HRT Formula 1 Team

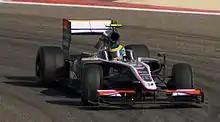
Bruno Senna completed 17 laps of the 2010 Bahrain Grand Prix before retiring with an overheating engine.

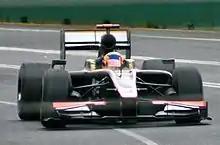
Karun Chandhok recorded Hispania Racing's first finish with fourteenth position at the .

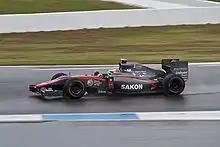
Sakon Yamamoto replaced Chandhok for the 2010 German Grand Prix.

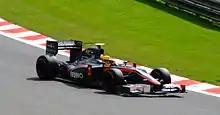
Bruno Senna continued to drive for the rest of the season after missing the 2010 British Grand Prix. He is seen here at the 2010 Belgian Grand Prix.

HRT Formula 1 Team, formerly known as Campos Meta 1 and Hispania Racing, was a Spanish Formula One team founded by former driver Adrián Campos. It was sold to José Ramón Carabante before its debut in 2010, and then to investment group Thesan Capital in July 2011. It was the first Spanish team to race in Formula One; a previous effort known as "Bravo F1" failed to enter the sport in .